Panthers Patras

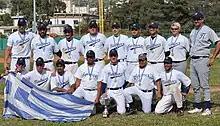
Team in 2011

In 2010 the team participated in the 10th Greek Baseball League and won the first place and the gold medal. It is the first time for any men team from Patras, that won any champion that of any team sport since 1950.